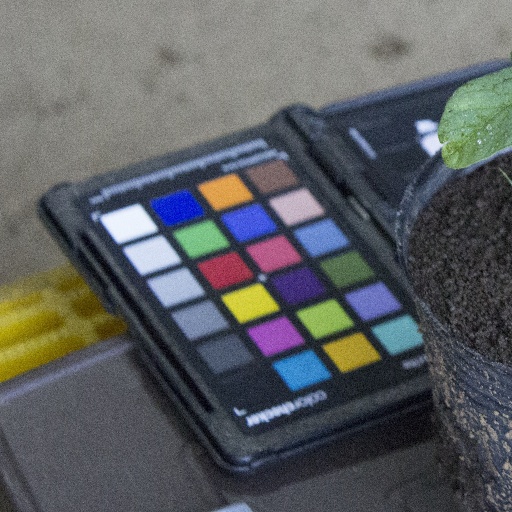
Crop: soybean